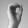
ASL letter: O